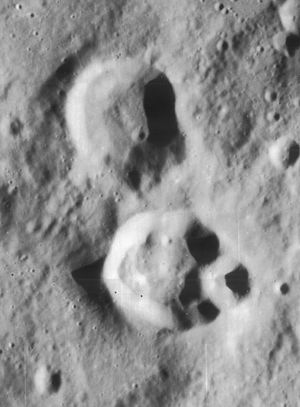
Epimenides (månekrater)
Epimenides er et nedslagskrater på Månen. Det befinder sig på den sydvestlige del af Månens forside og er opkaldt efter den græske filosof og forfatter Epimenides.